Lista Air Station

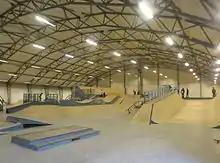
The interior of one of the hangars, since redeveloped to a skating park

During the Luftwaffe period the airport was gradually built out, changing character over time. The main runway was concrete and measured , aligned 09/27. It was connected via a network of taxiways which measured a total . Their width was . The runway was thick, while the taxiways were thick. A further of taxiways were made of shingle. Aircraft stands were covered in shingle and wood. Around the airport there were twenty small protective hangars. In the western part of the aerodrome was a wooden runway.